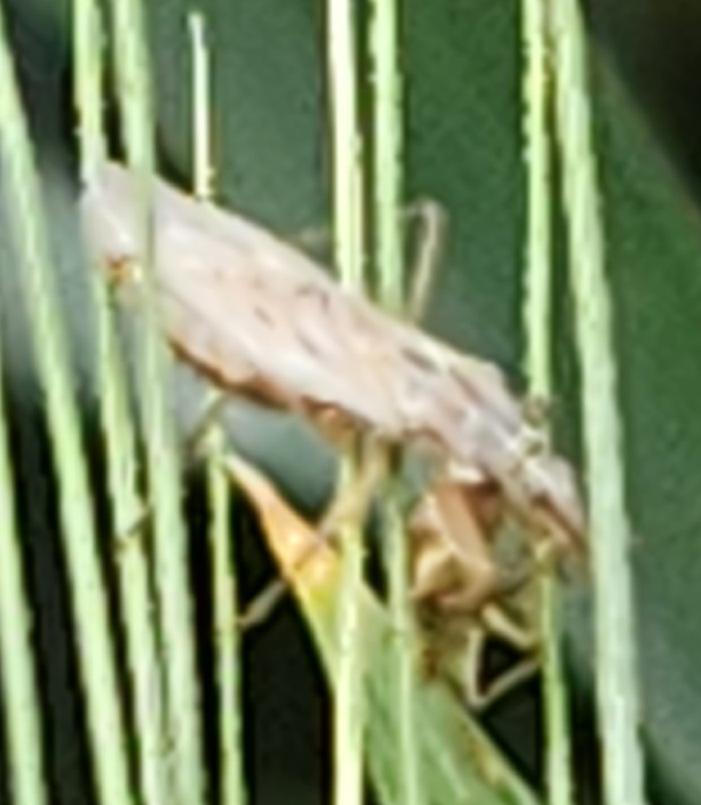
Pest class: predators